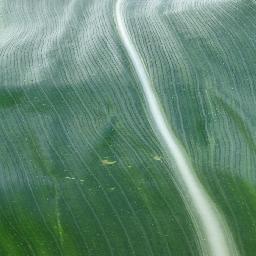
Label: Corn_(Maize)___Healthy